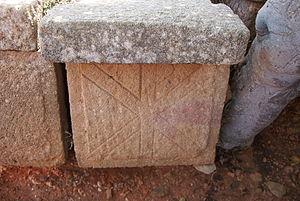
Basilique Sainte Salsa — Sarcophage chrétien
Tipasa de Maurétanie est un site archéologique situé sur le territoire de la commune de Tipaza en Algérie, qui conserve les ruines d'une ville romaine. Le site a été classé patrimoine mondial de l'humanité par l'UNESCO en 2002 en décrivant le site comme " l'un des plus extraordinaires complexes archéologiques du Maghreb " reflétant de manière très significative les contacts entre les berbères et les vagues de colonisation punique et romaine entre le VIᵉ siècle av. J.-C. et le VIᵉ siècle de notre ère.
Cet article recense les monuments historiques des départements d'Algérie, anciennes divisions administratives de l'Algérie française, de 1848 à 1962.